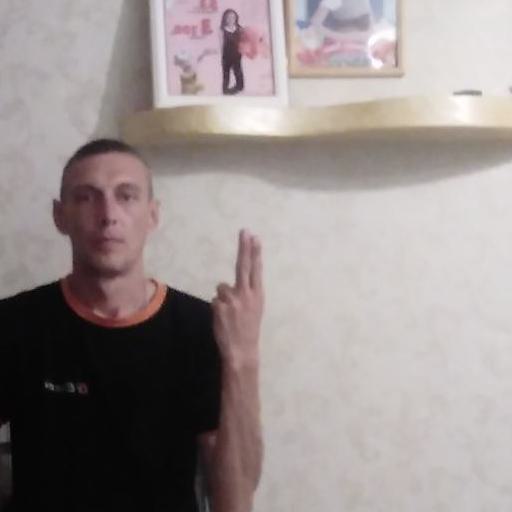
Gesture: two_up_inverted